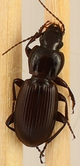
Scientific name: Pterostichus restrictus
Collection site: Rocky Mountains NEON (RMNP), plot RMNP_012